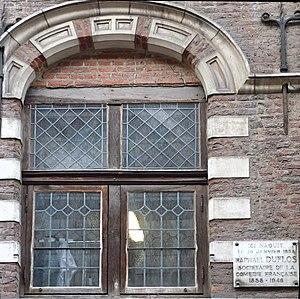
Plaque apposée au n° 12 de la rue de la Monnaie, Lille, où naquit l'acteur Raphaël Duflos (1858-1946), sociétaire de la Comédie-Française.
Raphaël Duflos est un acteur français, né le 30 janvier 1858 à Lille, mort le 21 janvier 1946 en son domicile dans le 8ᵉ arrondissement de Paris.